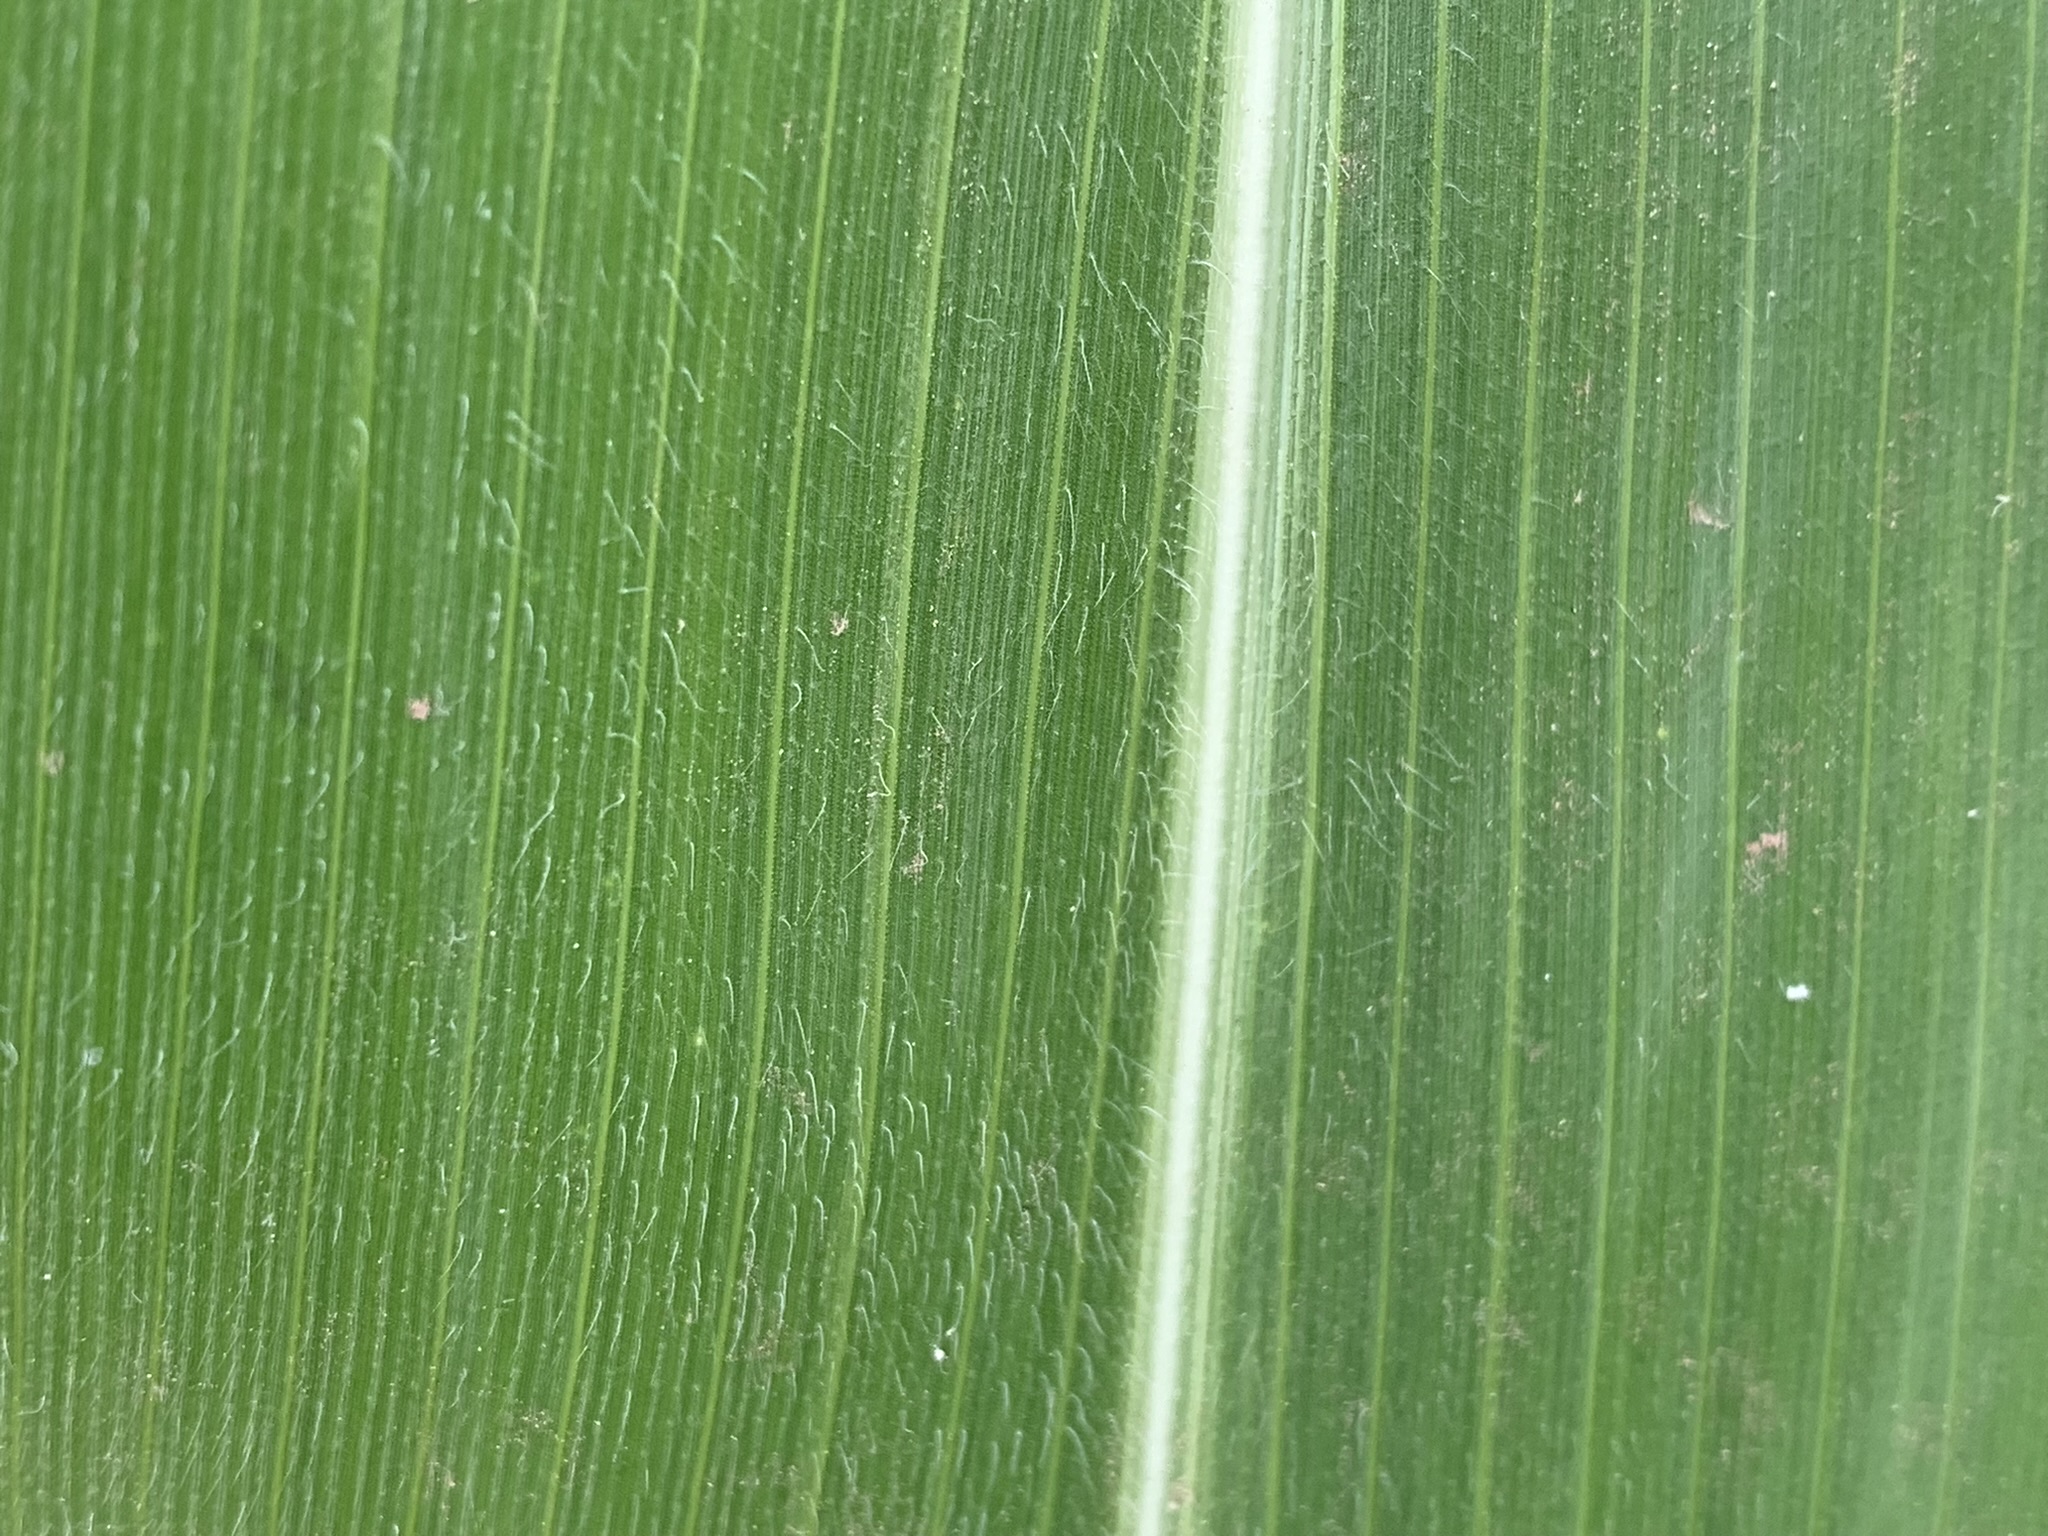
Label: Healthy